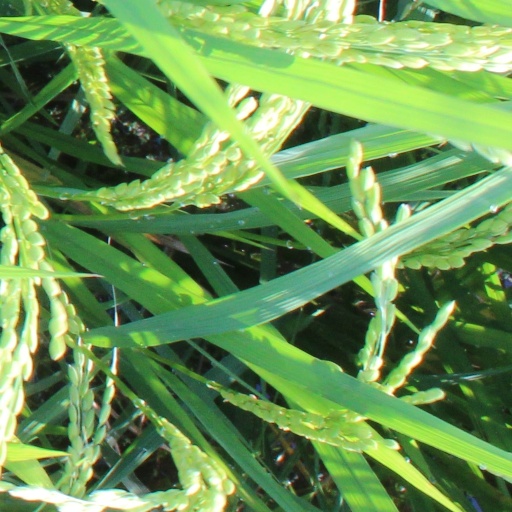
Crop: rice